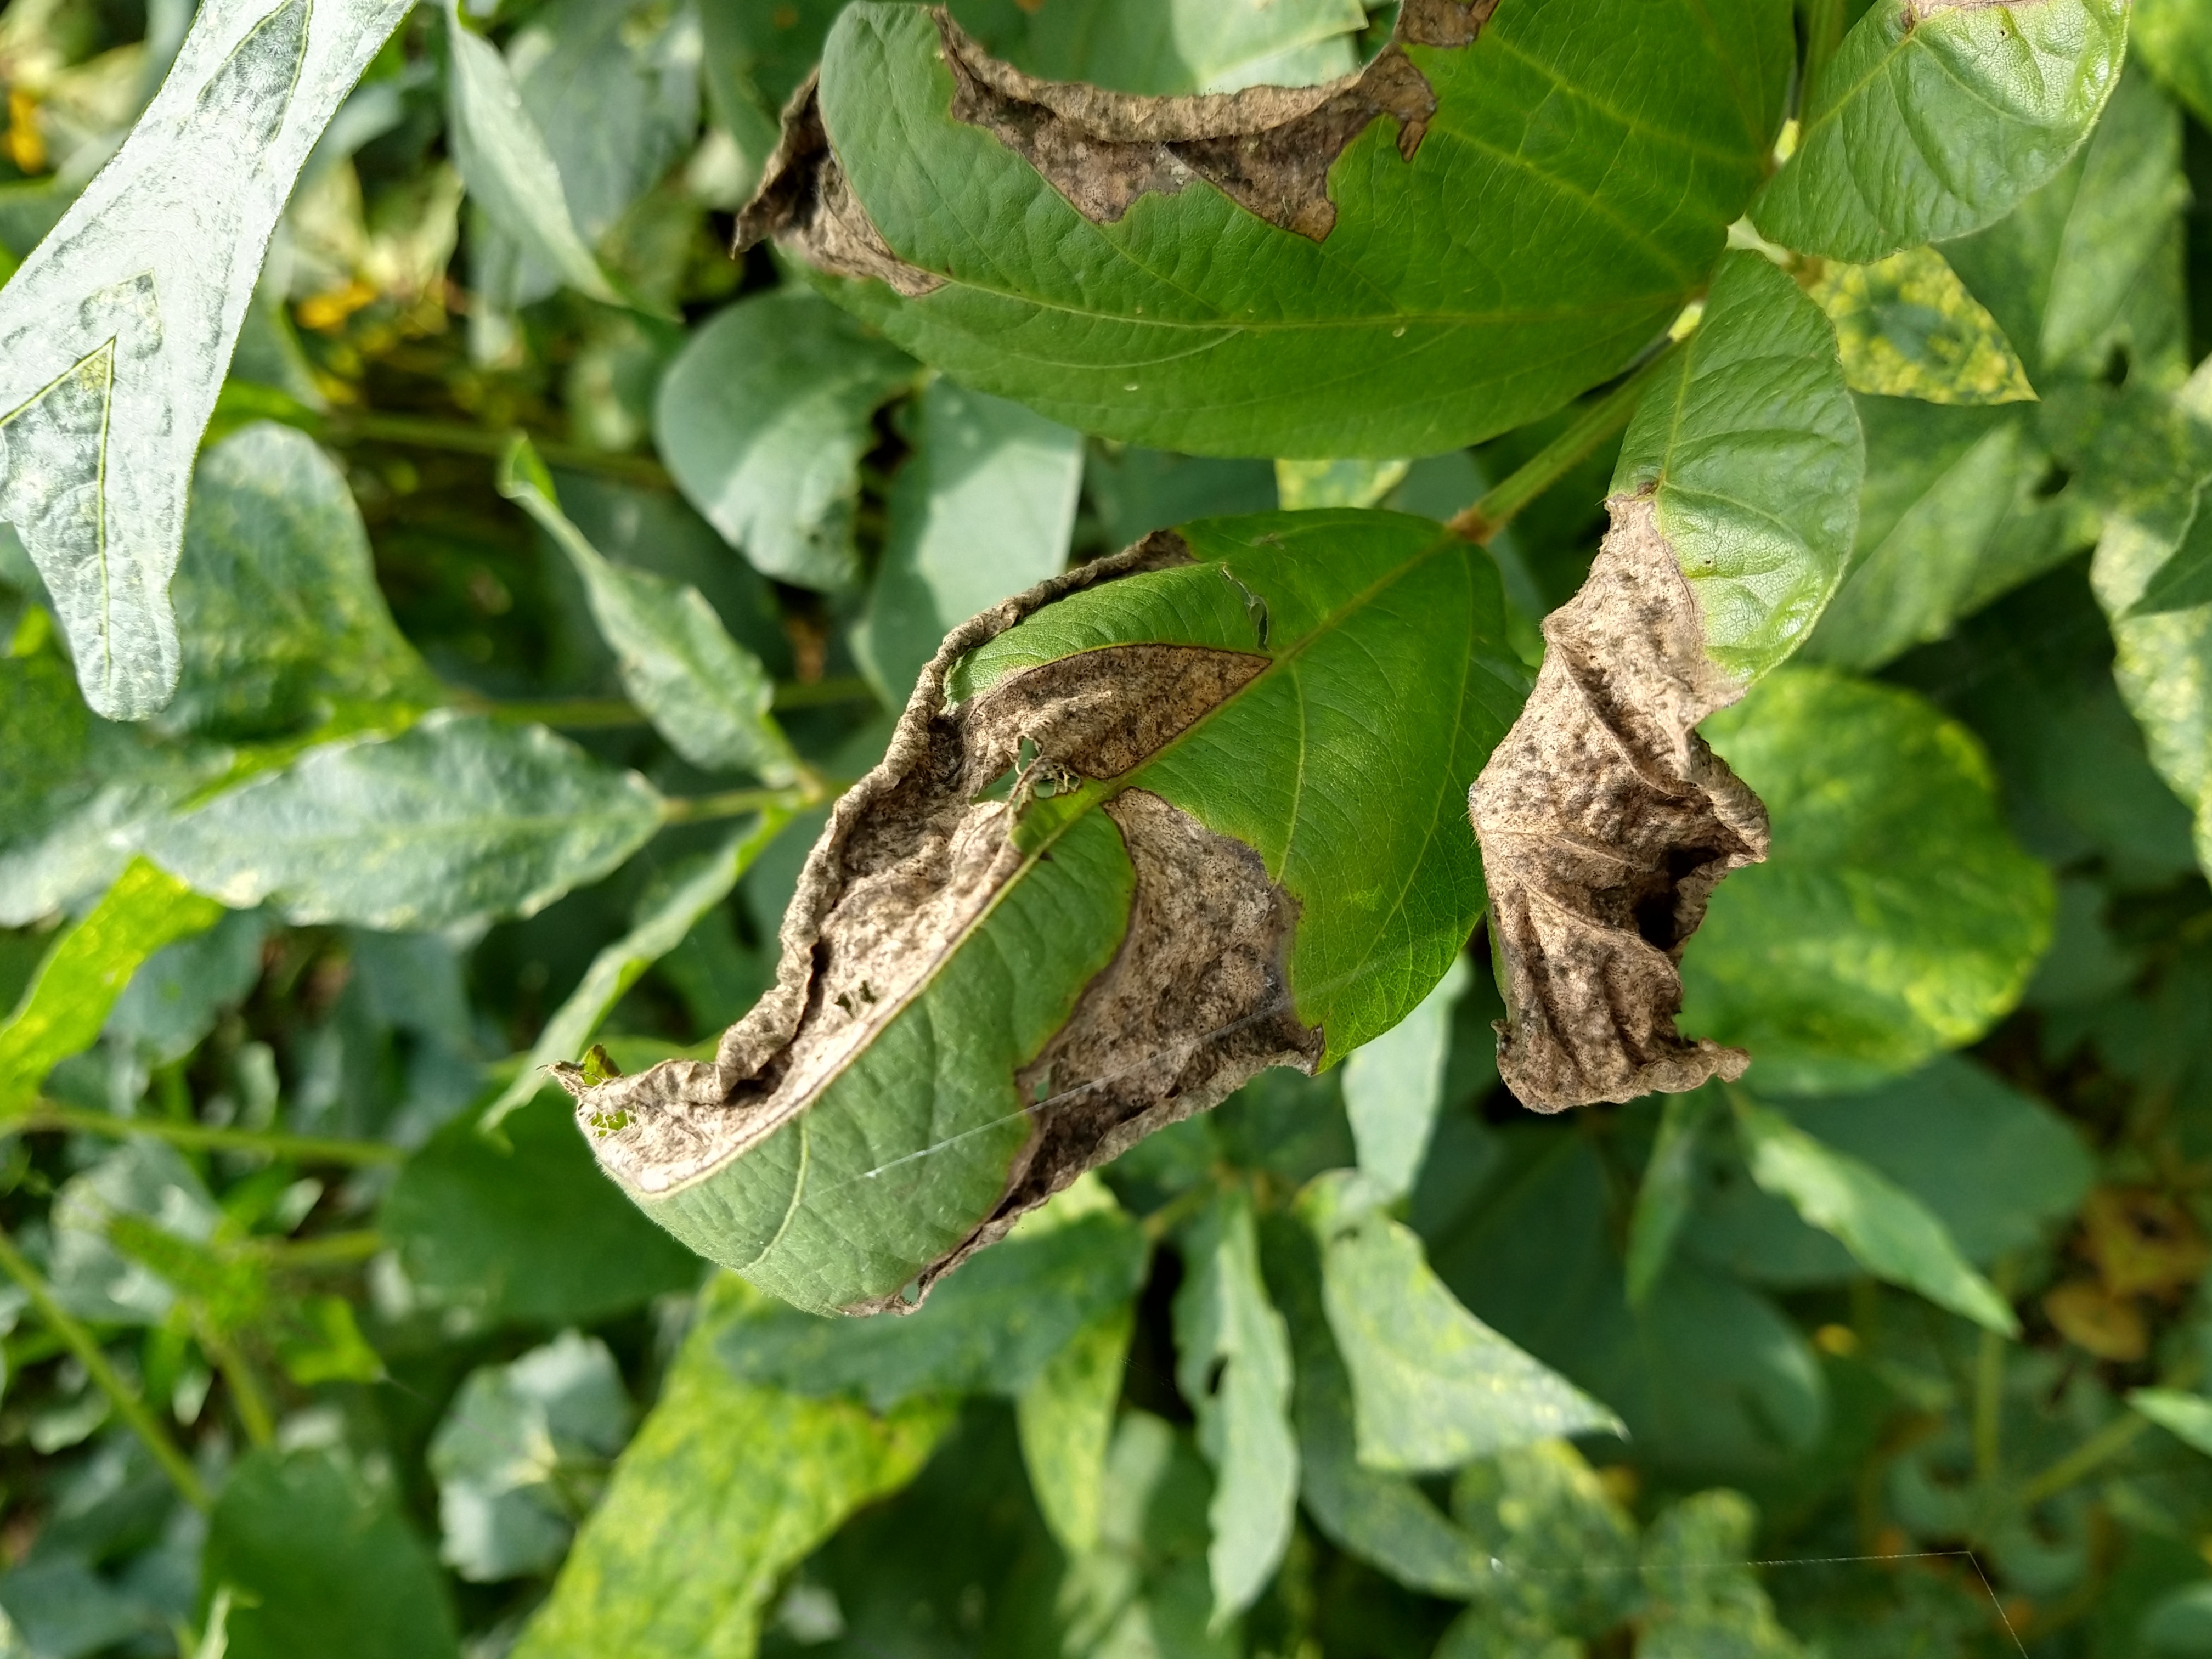
Label: Disease